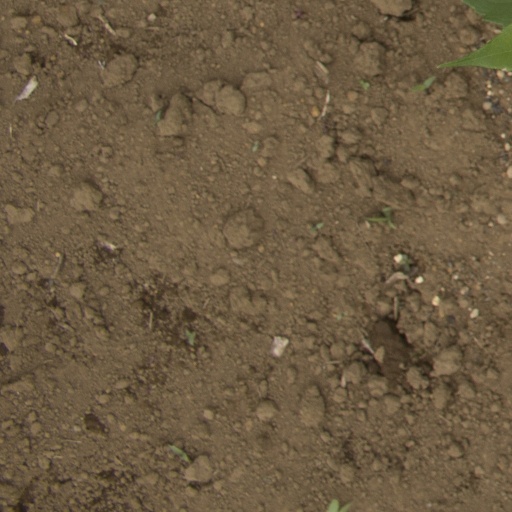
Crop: Jerusalem artichoke